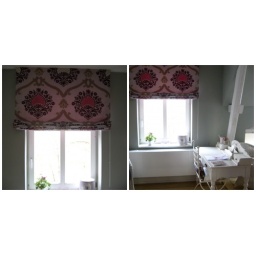
bedroom window in the morning